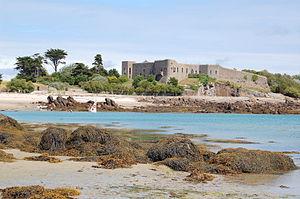
Le chateau de la Grande Île Archipel de Chausey, France
Les îles Chausey constituent un archipel granitique situé en Normandie, au nord de la baie du mont Saint-Michel, et dont l'île principale se situe à 15,8 km au large de Granville. Sur le plan administratif, les îles Chausey font partie de la commune de Granville.
Granville est une commune française du département de la Manche en Normandie. Bureau centralisateur du canton et siège de la communauté de communes de Granville, terre et mer, c'est une station balnéaire et climatique de la baie du mont Saint-Michel à l’extrémité de la Côte des Havres, un ancien port morutier et le premier port coquillier de France. Elle est parfois surnommée la « Monaco du Nord » de par sa situation sur un promontoire rocheux, la présence d'un casino et de plusieurs grands hôtels de luxe.